Brand loyalty

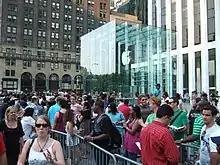
Line of people waiting for the iPhone 3G outside of Apple Fifth Avenue, 2008

Brand loyalty profits firms by saving them money. Benefits for companies associated with loyal consumers include: